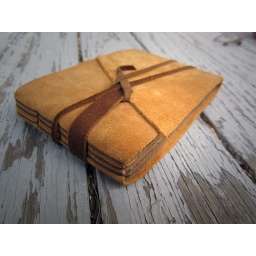
Firenze brown paper in a suede deer hide journal